Operation Bøllebank

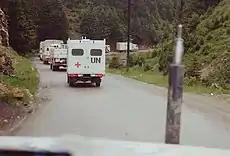
UN convoy near Tuzla during the Bosnian War in 1994

The Operation Bøllebank (English: "Operation Bully Bashing") is the name given to the military confrontation between Bosnian Serb military forces and Danish, Norwegian, and Swedish combat units composing the United Nations Protection Force's (UNPROFOR) Nordic Battalion (NORDBAT 2), outside of the city of Tuzla on 29 April 1994.